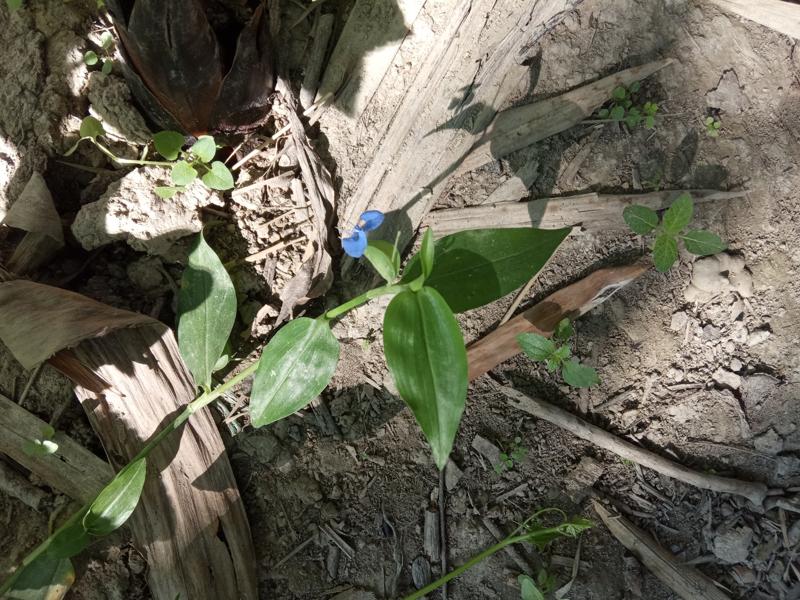
Weed species: Commelina benghalensis